Loire Campaign (1429)

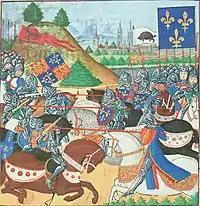
The French and English joust into battle. In reality, the English had no horse in the battle.

An English reinforcement army under Sir John Fastolf departed from Paris following the defeat at Orléans. The French had moved swiftly, capturing three bridges and accepting the English surrender at Beaugency the day before Fastolf's army arrived. The French, in the belief that they could not overcome a fully prepared English army in open battle, scoured the area in hopes of finding the English unprepared and vulnerable.